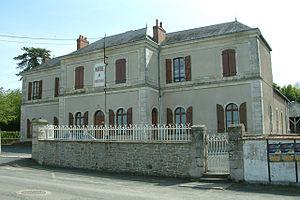
Mairie de Montchevrier
Montchevrier est une commune française située dans le département de l'Indre, en région Centre-Val de Loire.